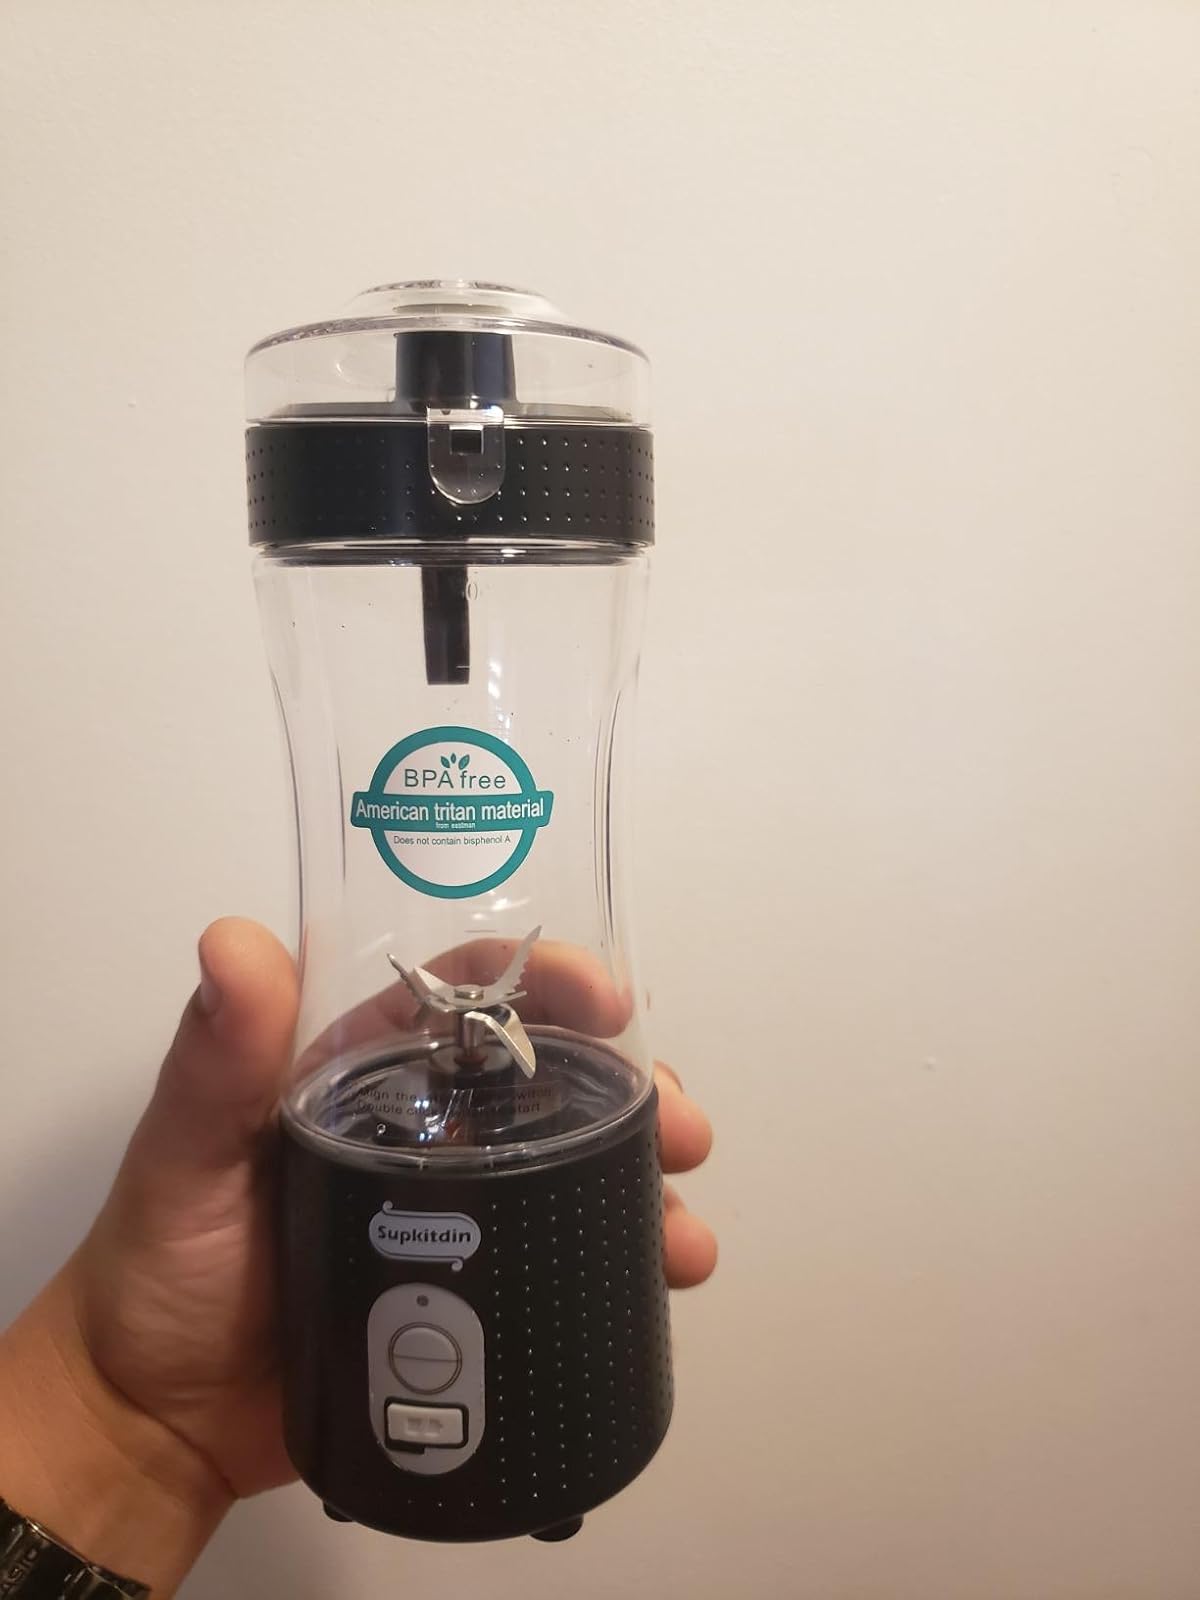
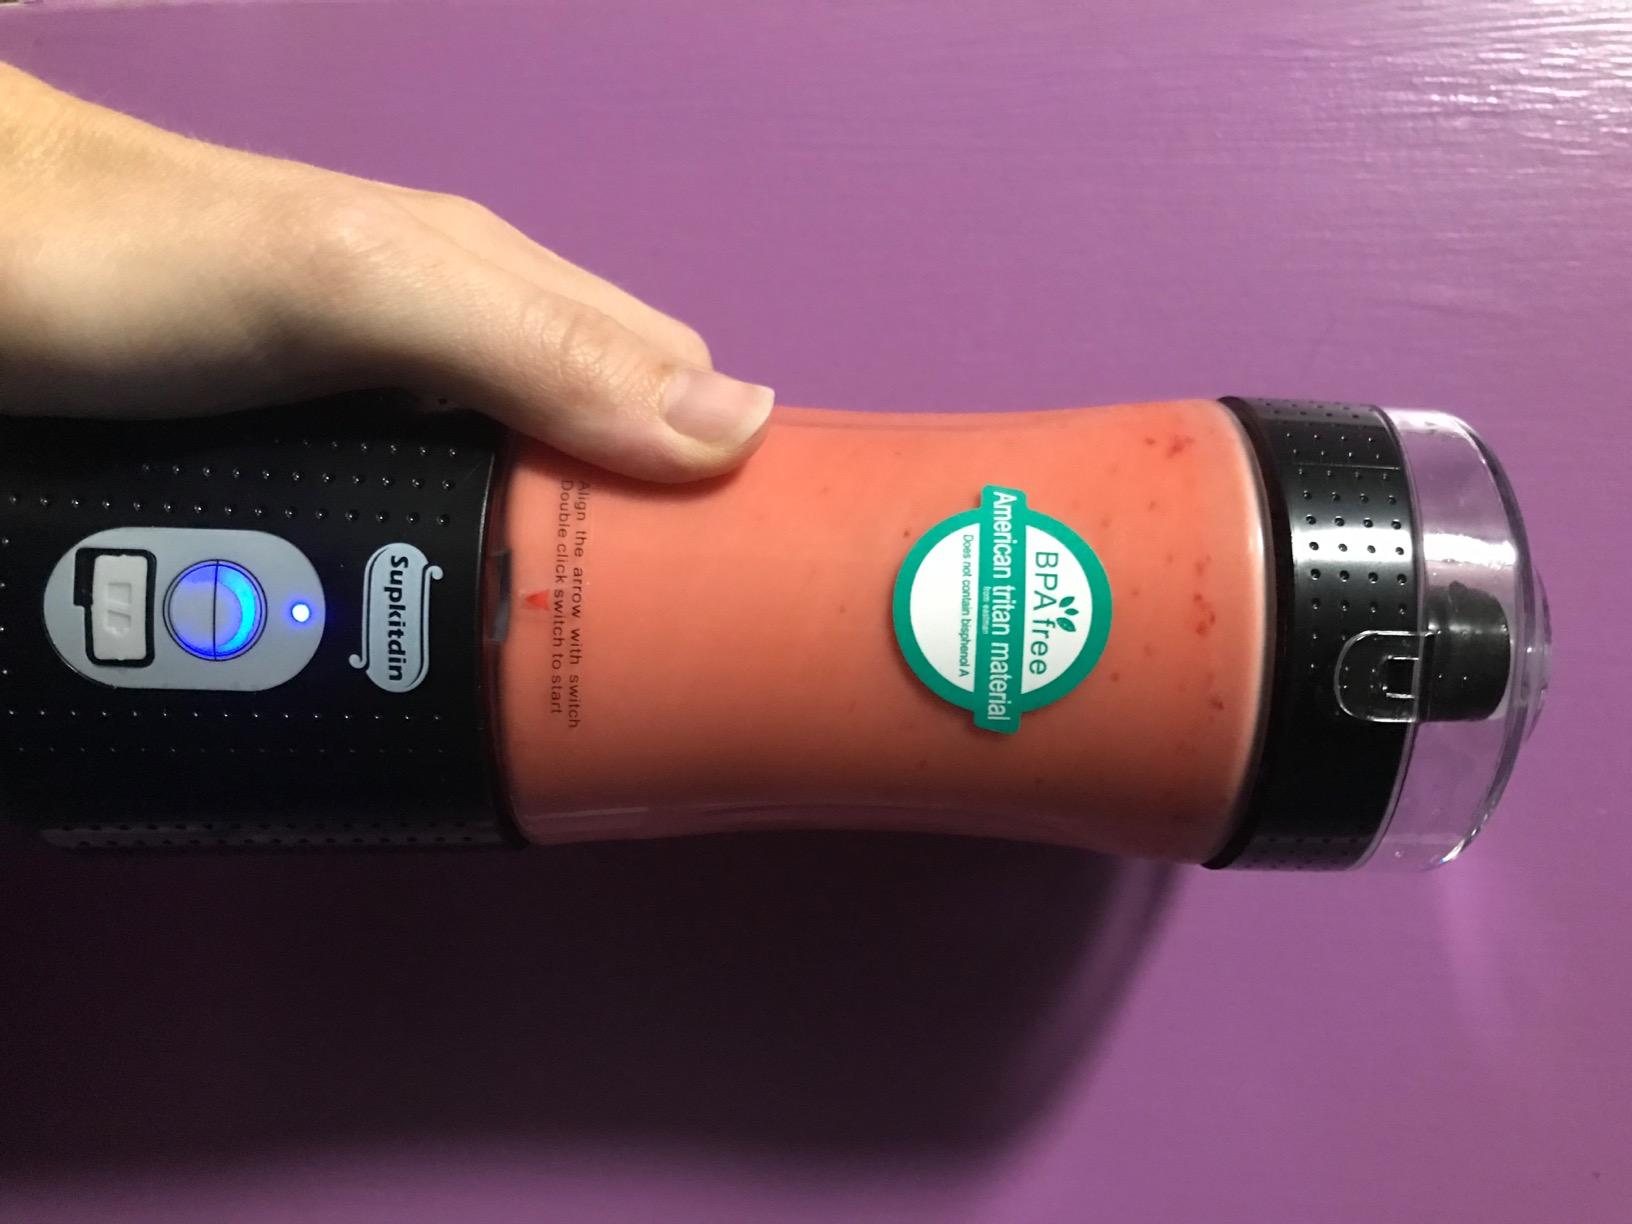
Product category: items_blender
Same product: yes